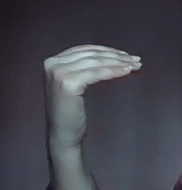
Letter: haa